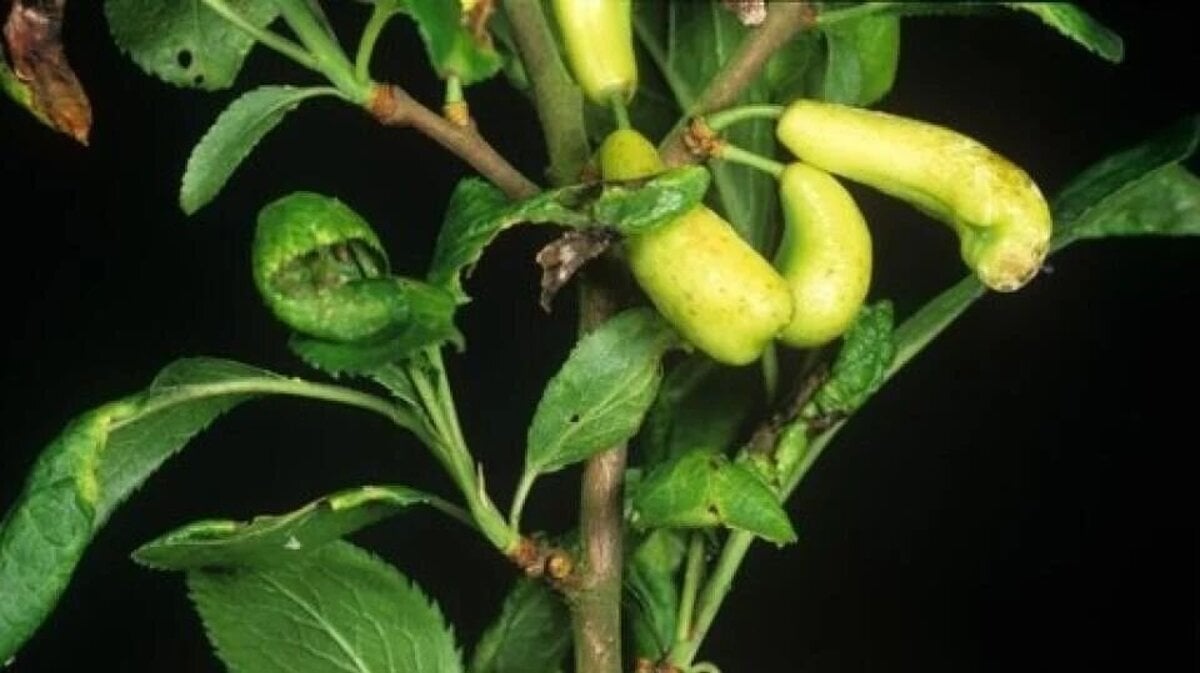
Plant: Plum
Disease: plum pocket disease